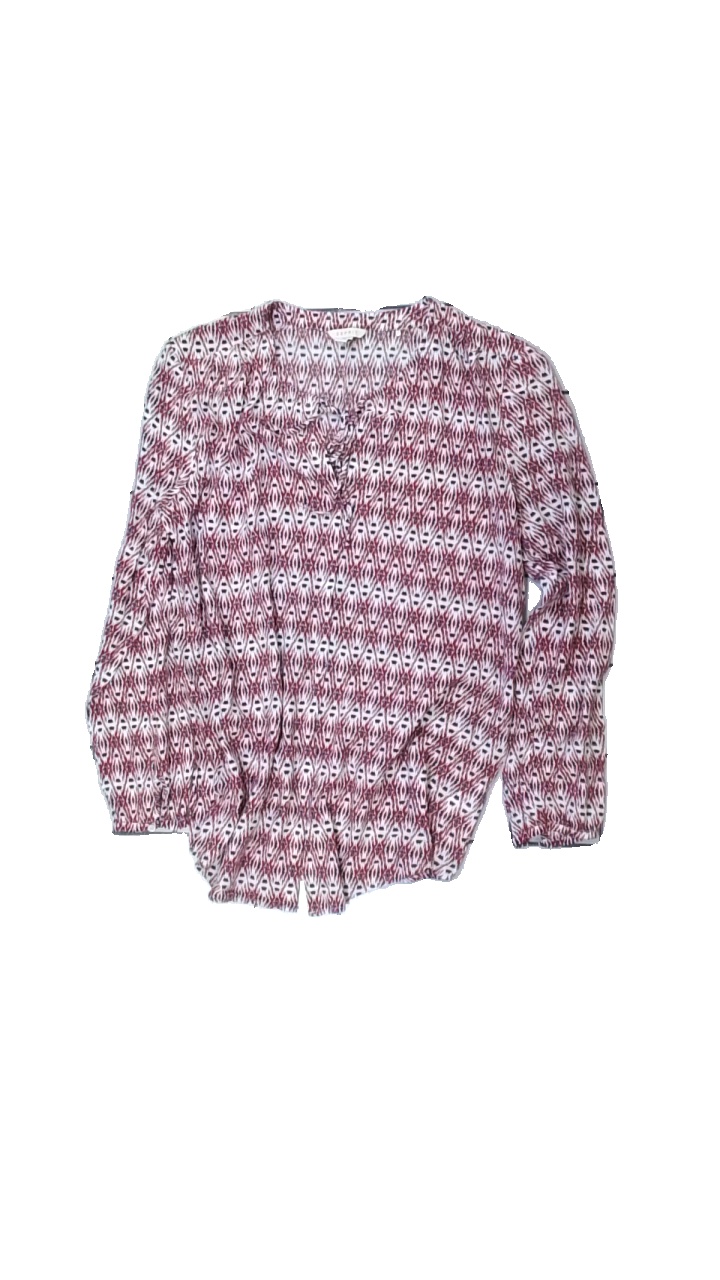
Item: Blouse (Ladies)
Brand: Esprit
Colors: Red, White, Blue
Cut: Regular
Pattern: Geometric print
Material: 100% visc
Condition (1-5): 4
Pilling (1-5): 5
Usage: Reuse
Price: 50-100